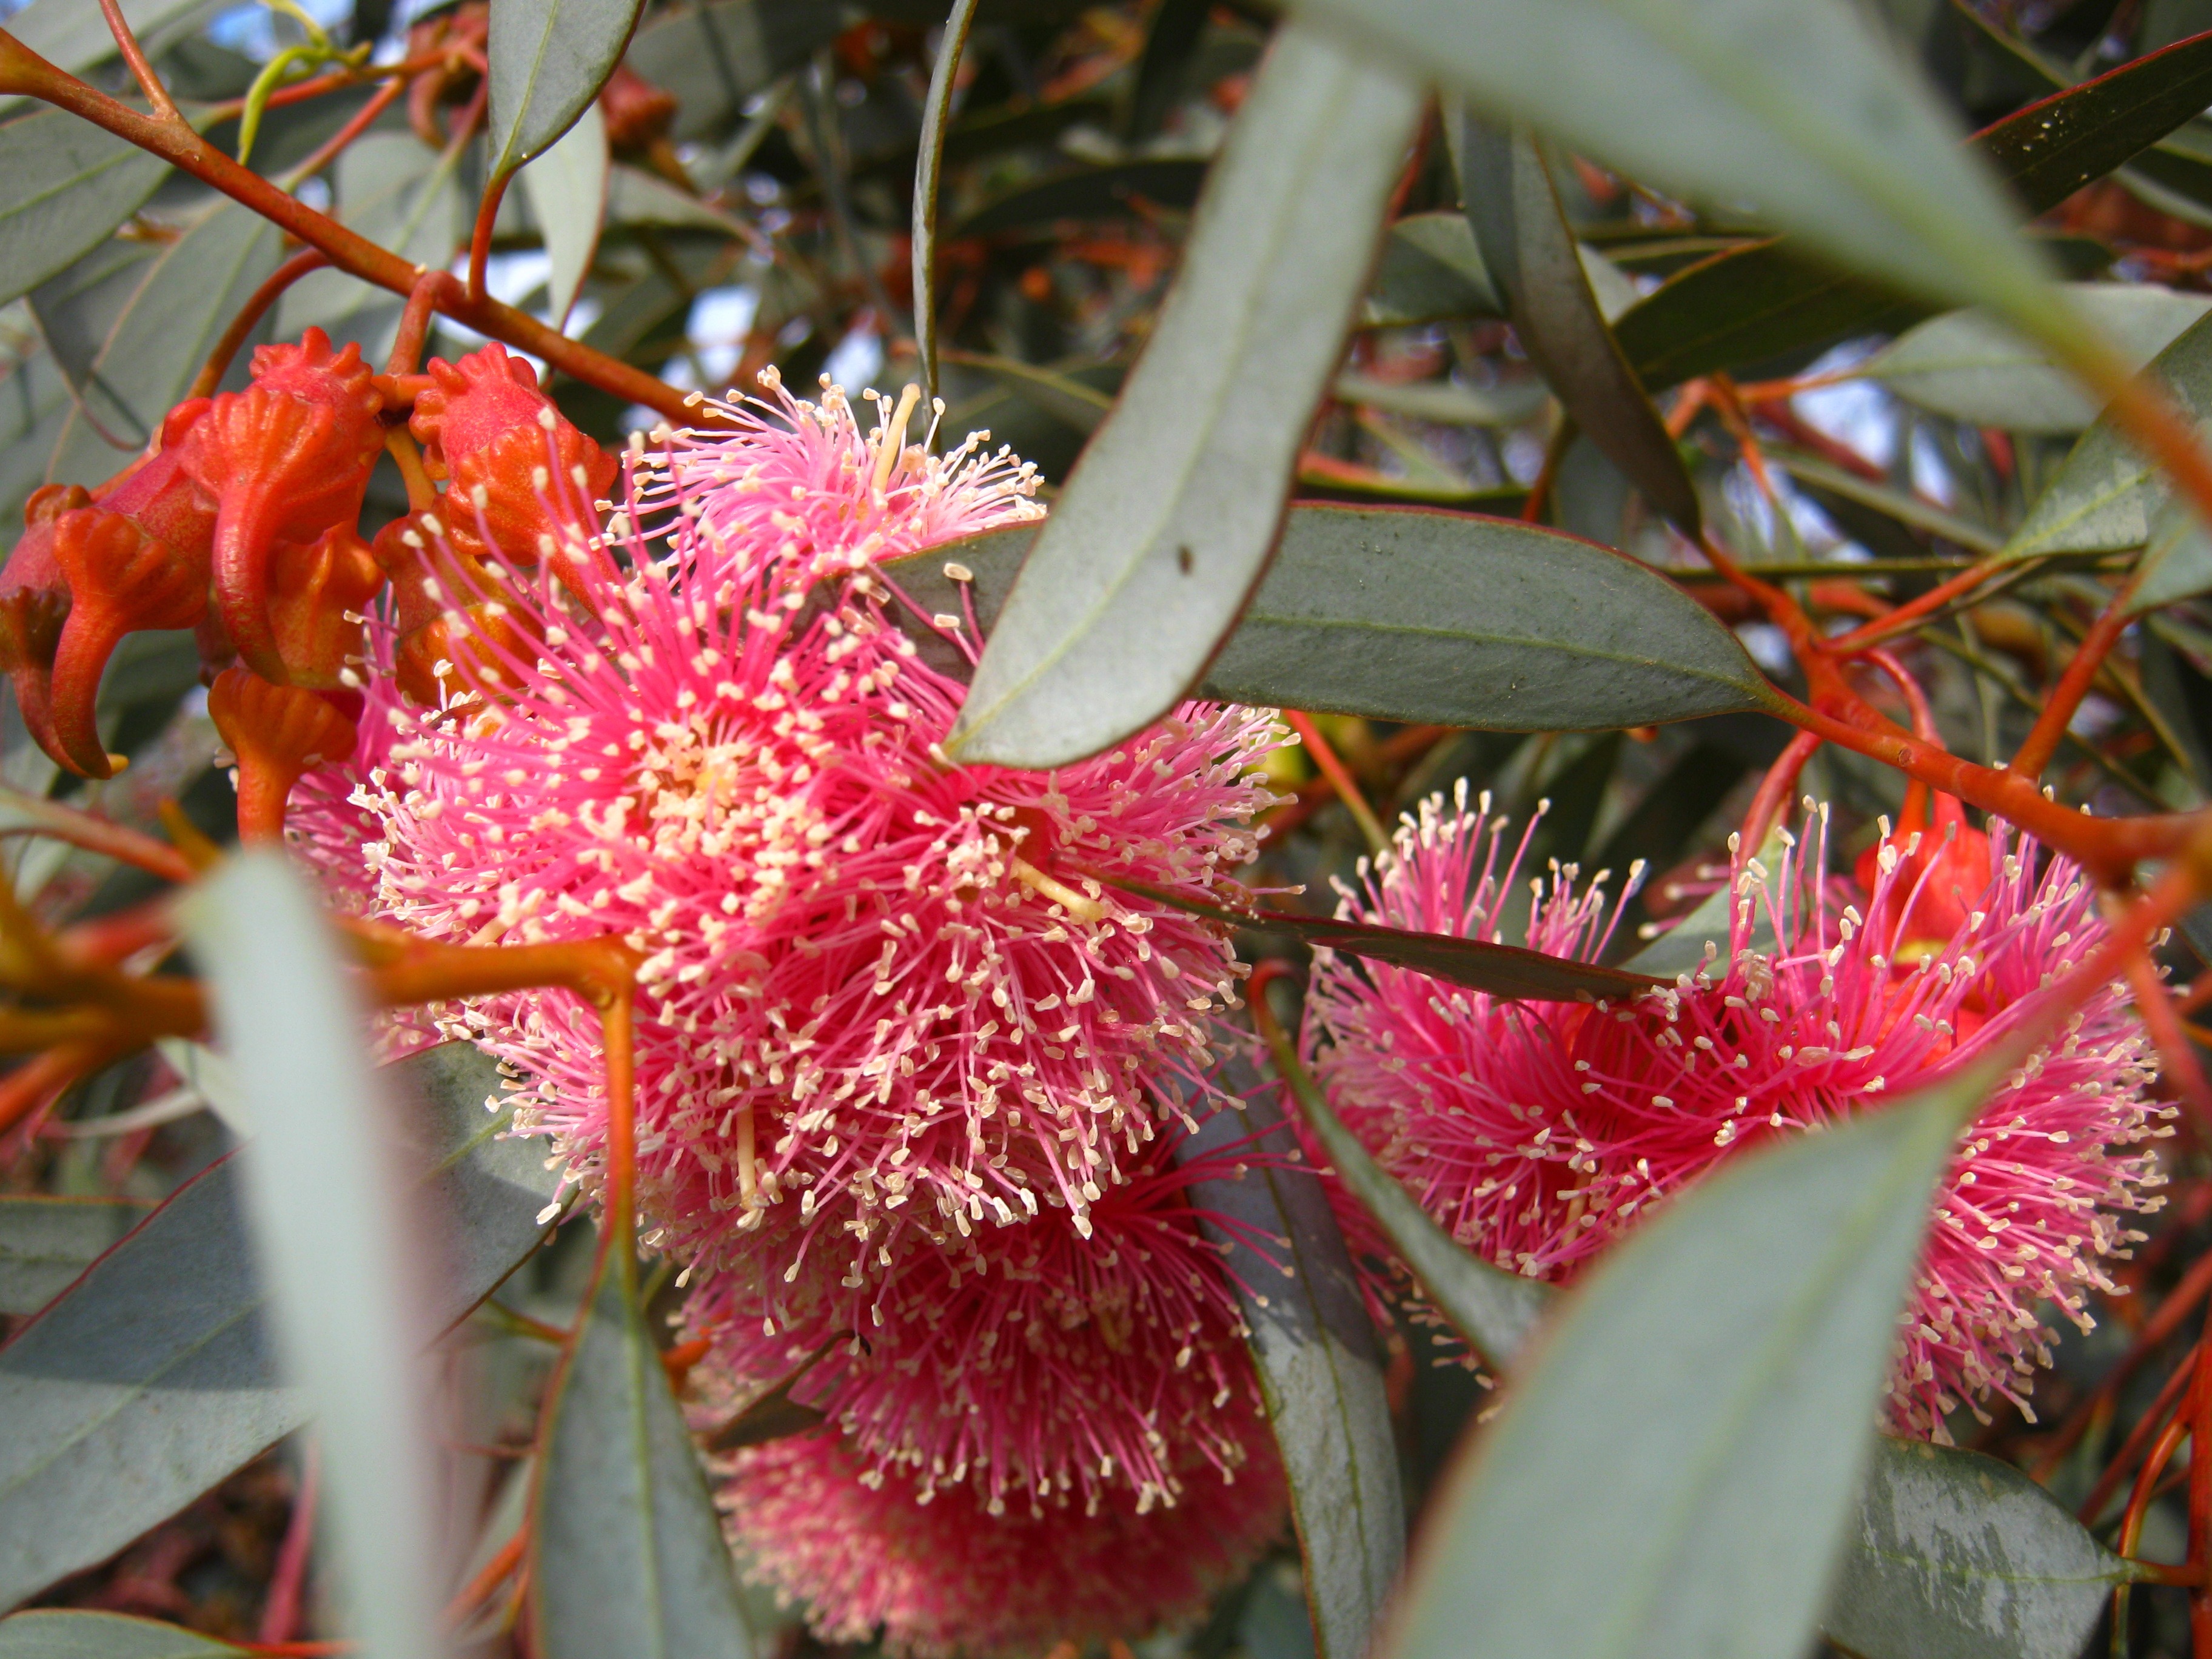
nature, blossom, plant, leaf, flower, bloom, red, produce, autumn, botany, pink, flora, wildflower, eucalyptus, shrub, macro photography, flowering plant, land plant, thorns spines and prickles